Armed Forces Journal

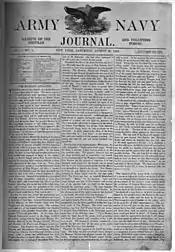
Page 1 of the first issue, published August 29, 1863

The publication was founded as The Army and Navy Journal and Gazette of the Regular and Volunteer Forces, a weekly newspaper printed in New York City. Its founders were brothers Francis Pharcellus Church and William Conant Church. William was a newspaperman and American Civil War veteran. In his youth, he had helped his father edit and publish the "New York Chronicle"; in 1860, aged 24, he became publisher of the "New York Sun", and the following year, took a job as the Washington correspondent of "The New York Times". In 1862, he was appointed a captain in the United States Volunteers; he served for one year, receiving brevets of major and lieutenant colonel.